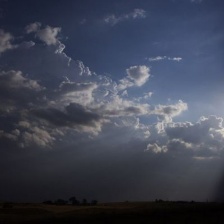
Cloud type: Cumulonimbus